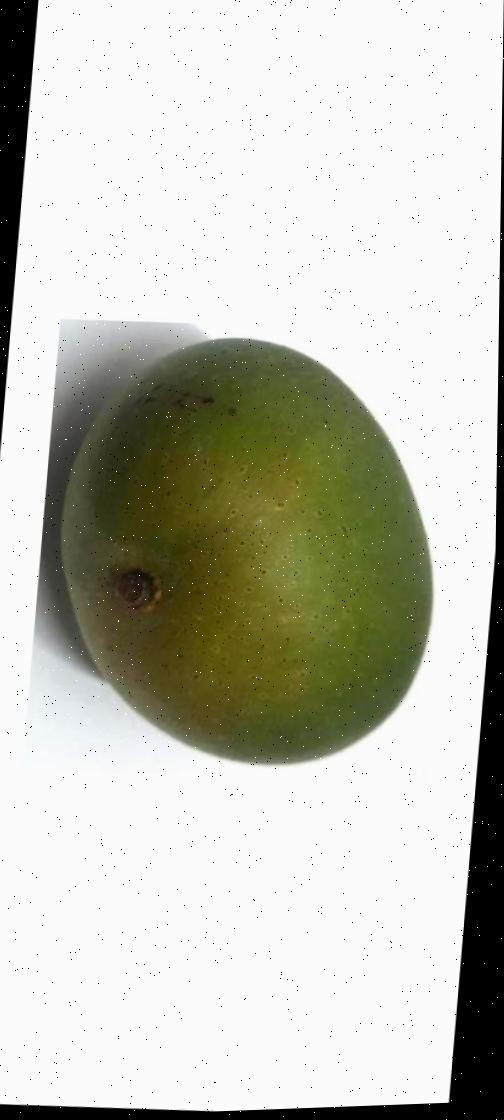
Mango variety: Ashshina Zhinuk